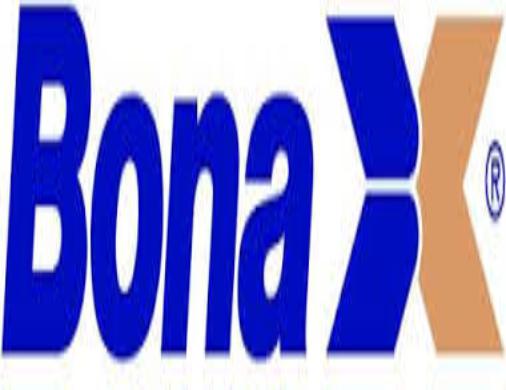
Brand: Bona
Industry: Others